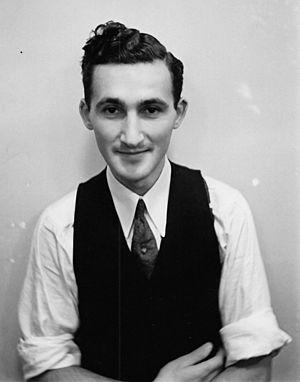
Bernard Hoffman est un photographe et photographe documentaire américain. Connu pour sa collaboration de 18 ans avec le magazine Life, il marque l'histoire du photojournalisme avec sa série sur Carl Sandburg en 1938 notamment, et surtout avec le premier reportage photographique jamais effectué à Hiroshima et à Nagasaki juste après l'explosion de la bombe atomique en 1945.